Those Who Run in the Sky

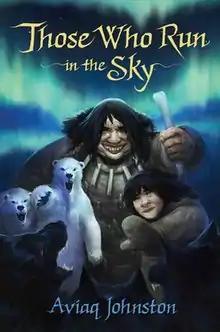

Those Who Run in the Sky is a middle-grade fantasy novel by Aviaq Johnston, published March 8, 2017 by Inhabit Media. The novel is the first in the series, followed by "Those Who Dwell Below."